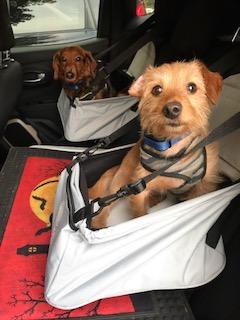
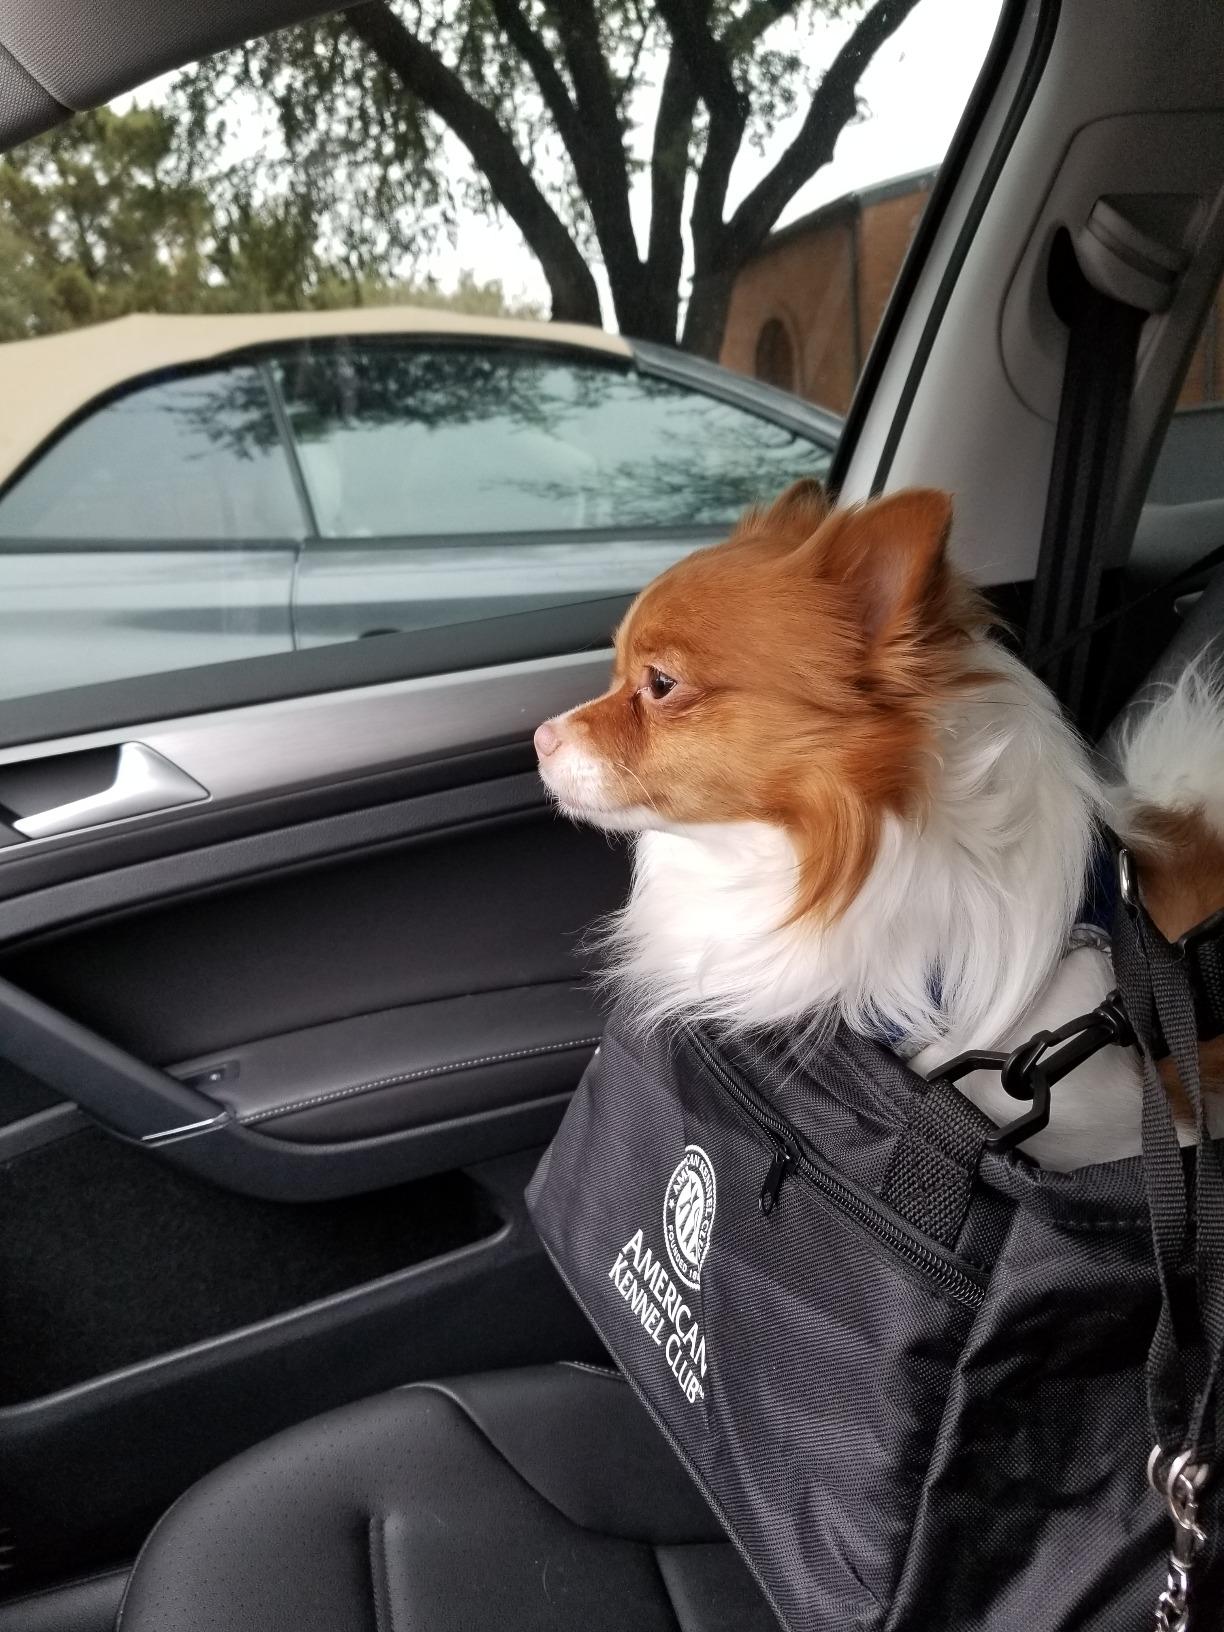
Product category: items_kennel
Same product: no